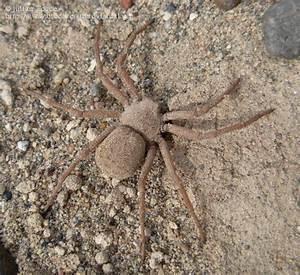
spider